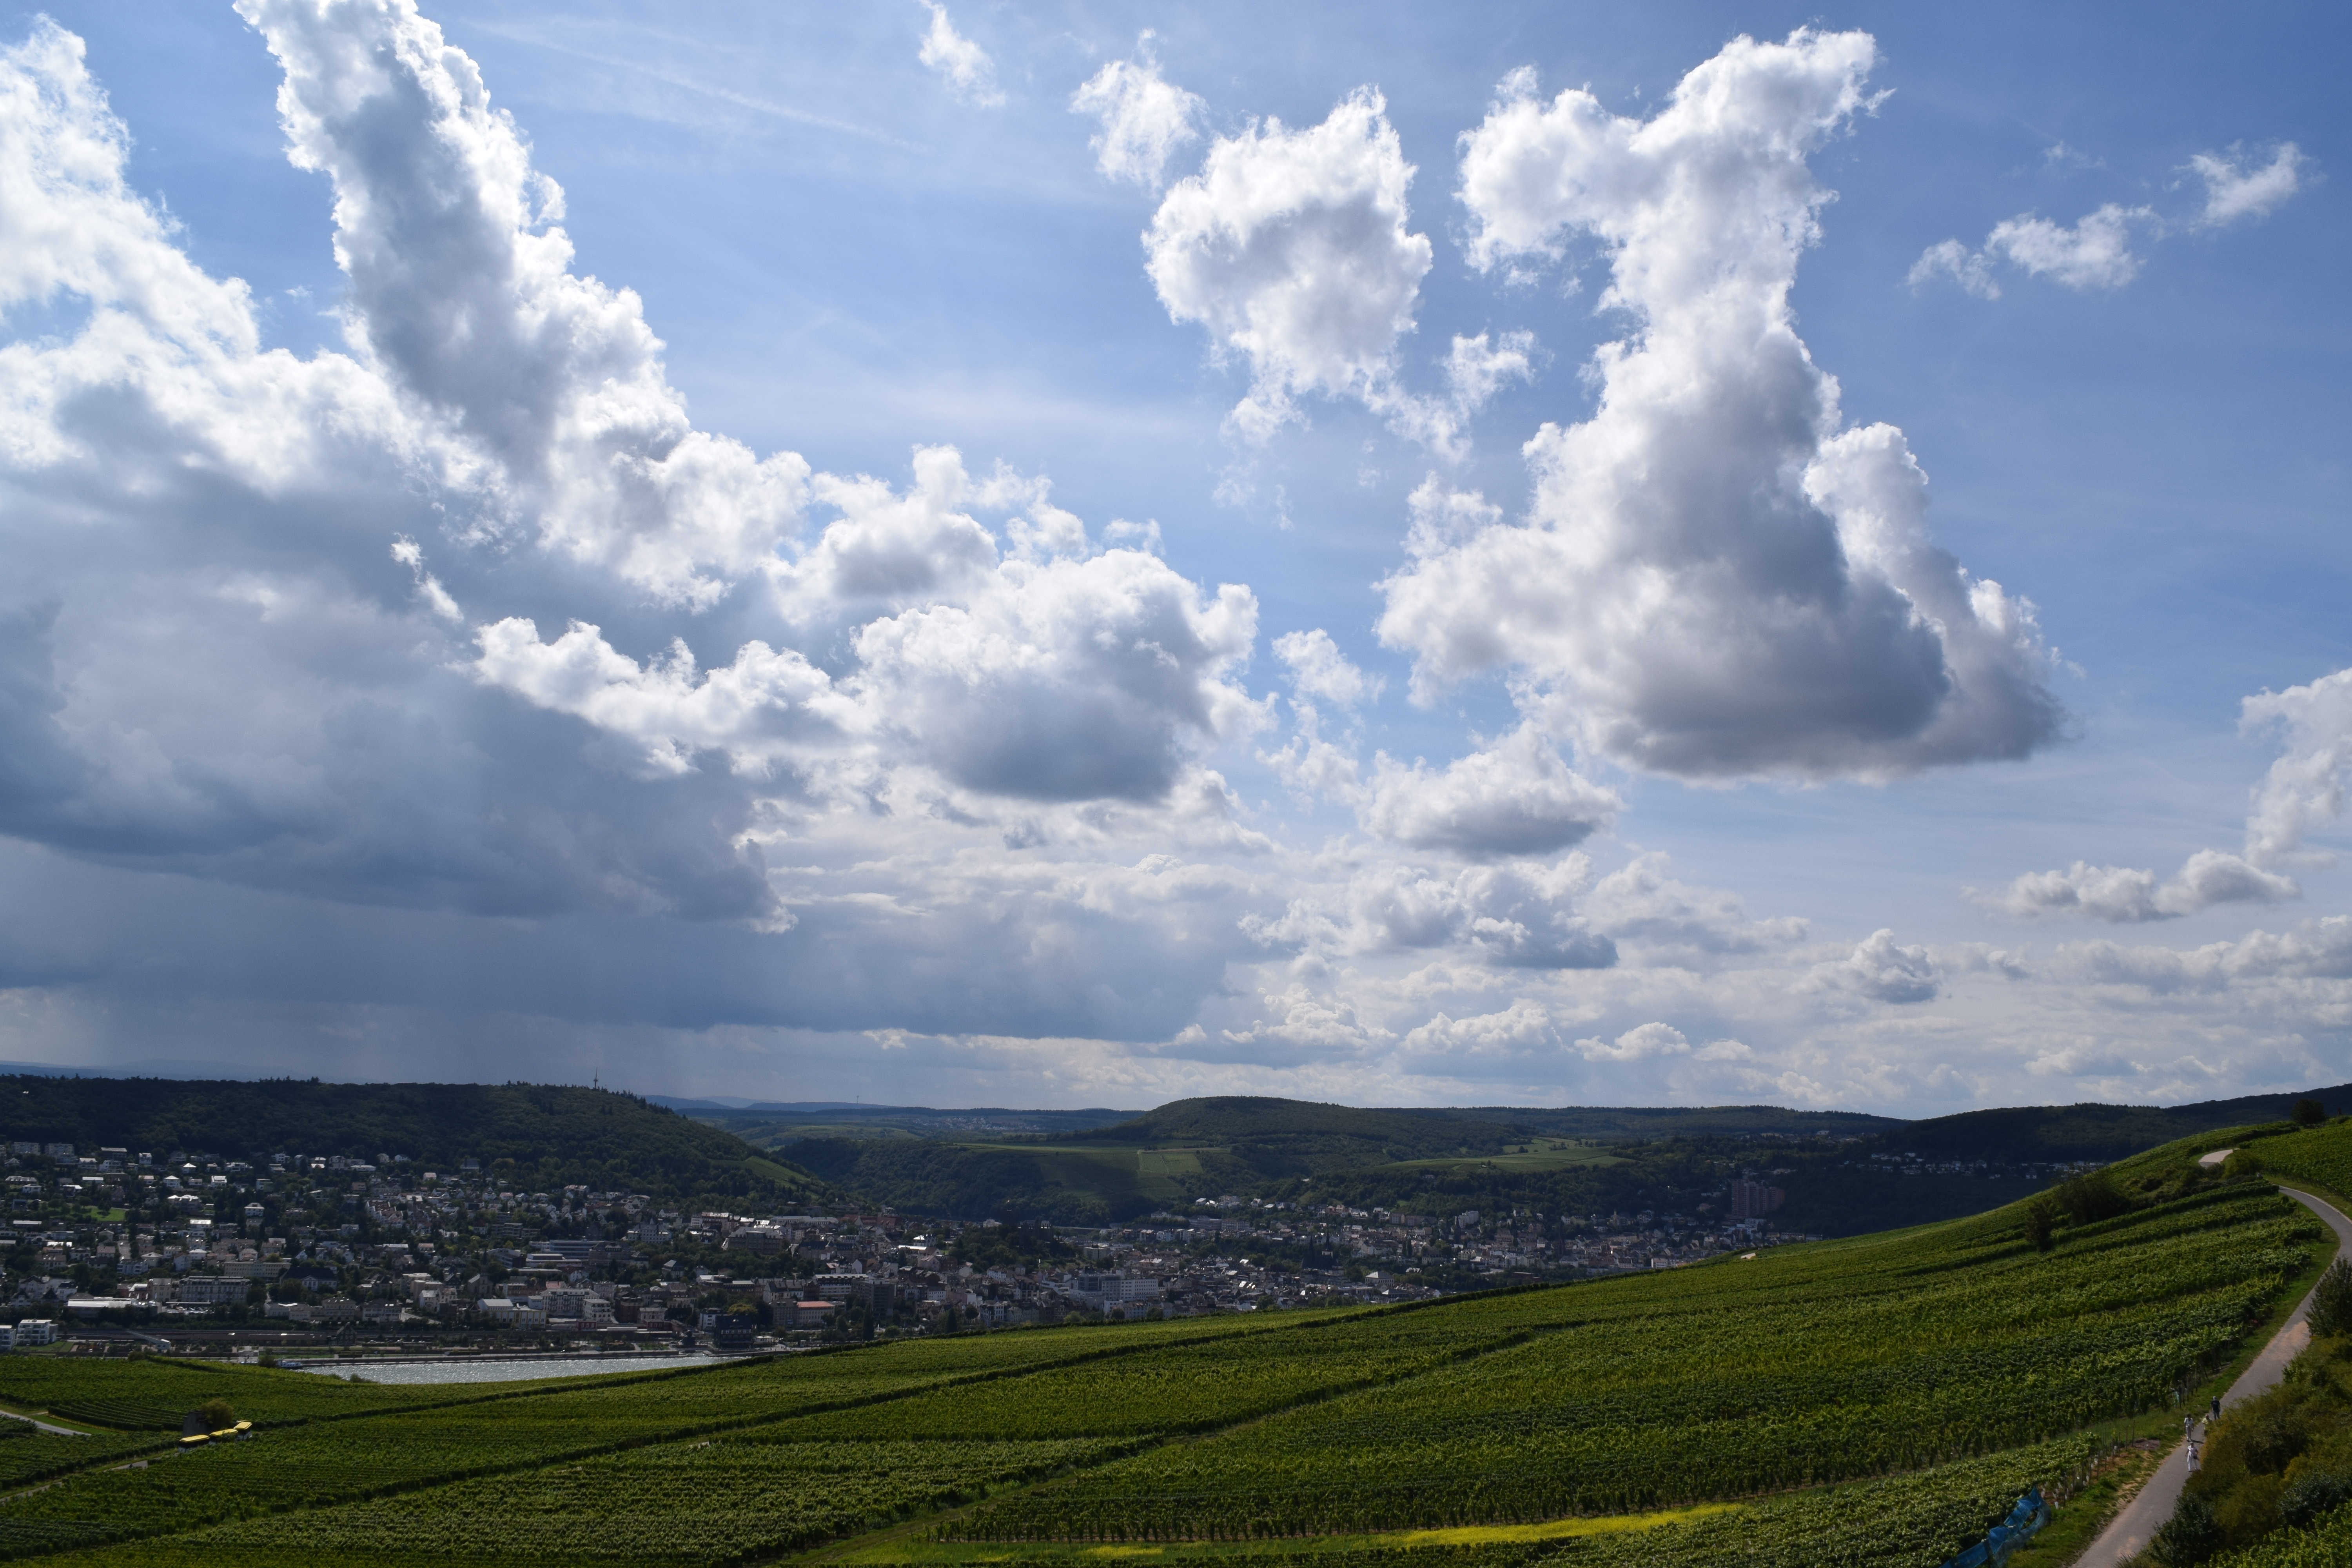
landscape, nature, grass, horizon, mountain, cloud, sky, field, meadow, prairie, sunlight, hill, cumulus, agriculture, plain, clouds, grassland, plateau, rheingau, rural area, meteorological phenomenon, atmosphere of earth